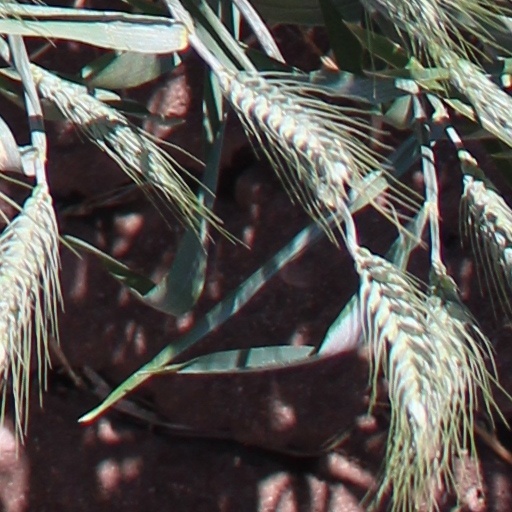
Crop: wheat